Danny Burch

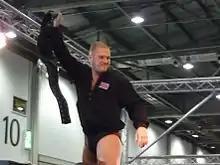
Martin Stone with the FWA World Heavyweight Championship in May 2010

From August, Burch would begin a feud with Oney Lorcan, after the two traded victories, they would go on to form a tag team and would feud with Riddick Moss and Tino Sabbatelli. In early 2018 they would take part in the Dusty Rhodes Tag Team Classic, but were eliminated in the first round. On 29 April 2018, Burch signed a full-time contract with WWE again. Burch and Lorcan would go on to face The Undisputed Era (Kyle O'Reilly and Roderick Strong) at in a losing effort.